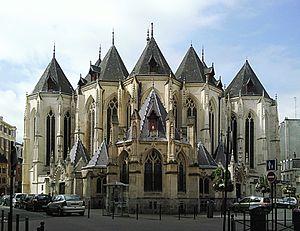
L'église Saint-Maurice est une église située rue Pierre-Mauroy, dans le centre historique de Lille.